Central Bureau

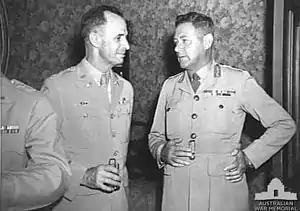
General Colin Simpson (right) with Major General Spencer B. Akin (left), the Chief Signal Officer at GHQ

Brigadier General Spencer B. Akin, MacArthur's Chief Signals Officer held discussions with Major General Colin Simpson. They agreed that a Research and Control Centre to handle Signals Intelligence (SIGINT) was needed. MacArthur subsequently issued orders for the formation of two complementary groups: